Robert Byrd

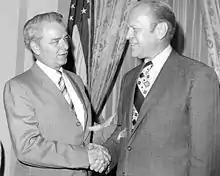
Senate Majority Whip Byrd meeting with President Gerald Ford

Byrd was a member of the wing of the Democratic Party that opposed federally-mandated desegregation and civil rights. However, despite his early career in the KKK, Byrd was linked to such senators as John C. Stennis, J. William Fulbright and George Smathers, who based their segregationist positions on their view of states' rights in contrast to senators like James Eastland, who held a reputation as a committed racist.